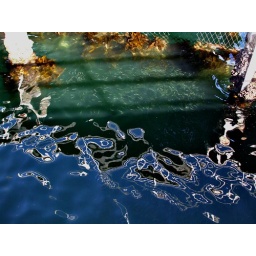
here you can see the small fish milling around balmoral beach and the light reflected from the sea